Siege of Hulst (1702)

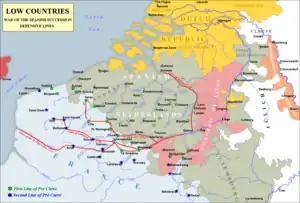
Campaign map of the Low Countries during the War of the Spanish Succession

The French suffered around 1,300 men dead or wounded in the whole operation, while the Dutch lost 8 men killed and 44 wounded. Vauban wrote a letter to Minister Michel Chamillart on 1 September, in which he lamented the inadequate strength of Bedmar's forces, which comprised only 15 battalions initially, later rising to 20, each averaging only 400 men. His primary concern, however, was Hulst's geography. He noted that while the town itself was not particularly strong, its strategic position made it formidable. The Dutch controlled access by sea, preventing any French naval support. Overland approaches were limited: the route via St. Jansteen led directly to the fortress, making it unsuitable for siege works, while the only viable route, the Kijkuit dike, was just eight feet wide and heavily fortified.